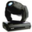
Label: lamp